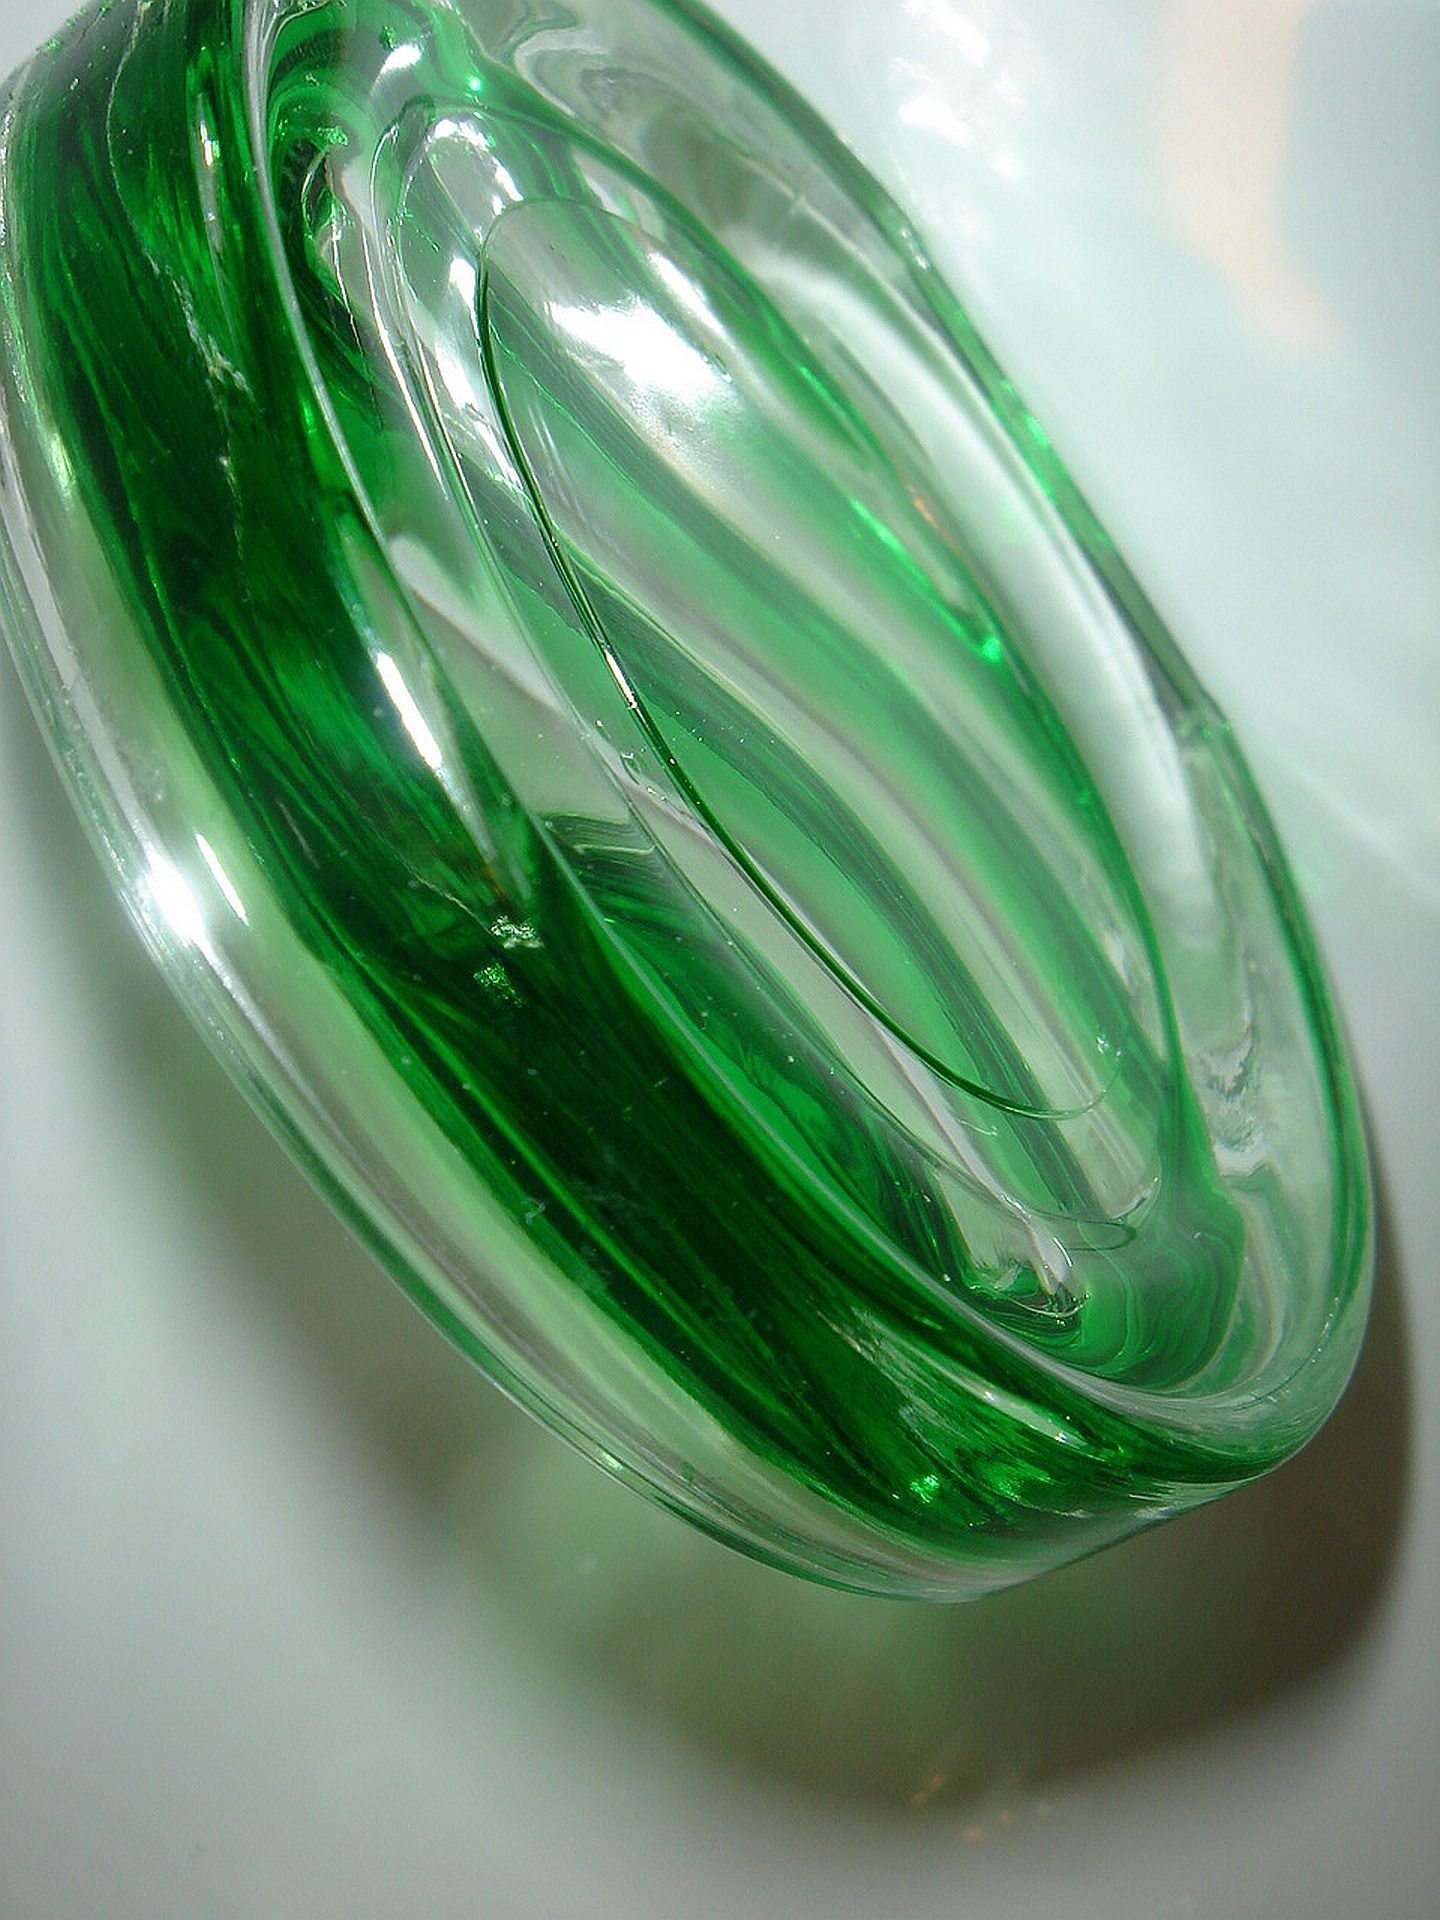
water, light, glass, vase, line, green, bottle, material, glass bottle, curves, oval, macro photography, drinkware